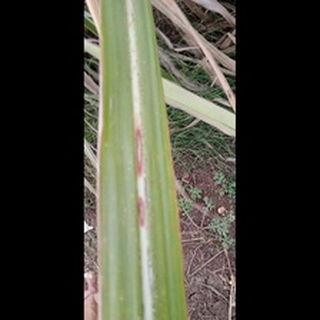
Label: sugarcane_red_rot